The Twelve Spies

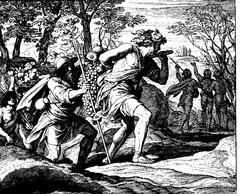
"Return of the Spies", 1860 woodcut by Julius Schnorr von Karolsfeld

God had promised the Israelites that they would be able to conquer the land with its indigenous Canaanite nations. Moses instructed the spies to report back on the agriculture and lay of the land. However, during their tour, the spies saw fortified cities and resident giants, which frightened them and led them to believe that the Israelites would not be able to conquer the land as God had promised. Ten of the spies decided to bring back an unbalanced report, emphasizing the difficulty of the task before them.